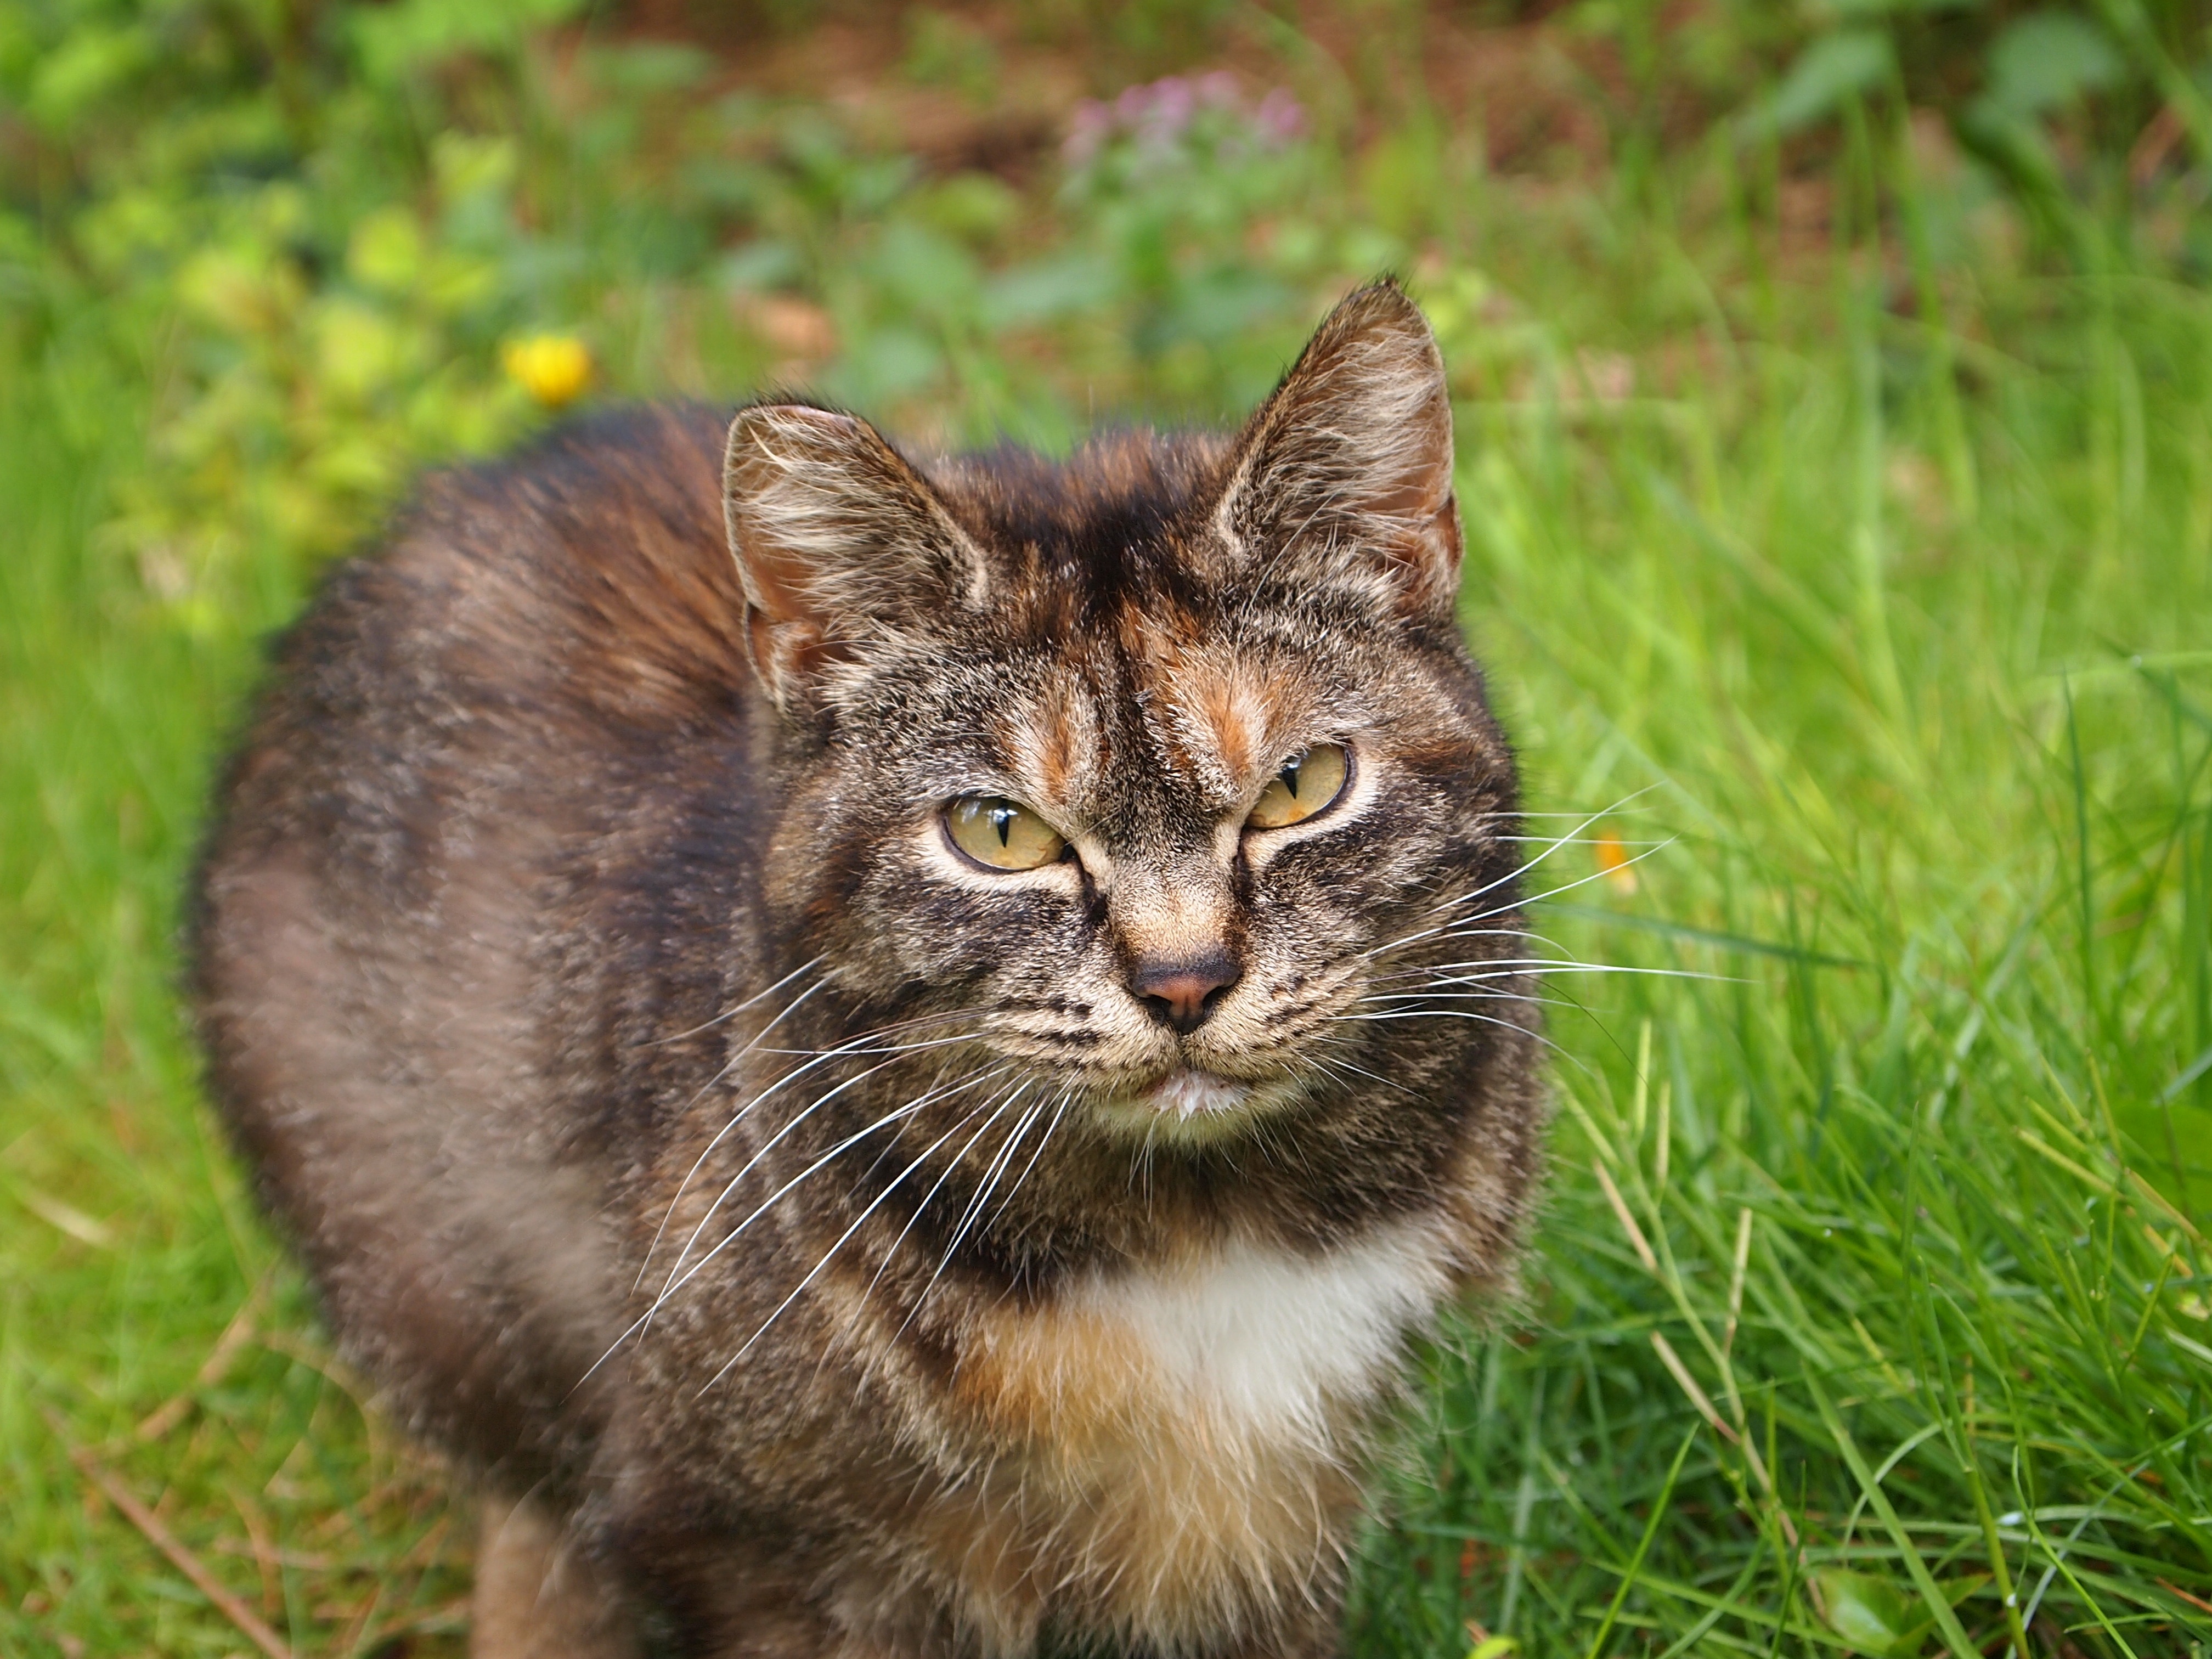
nature, grass, kitten, cat, mammal, fauna, look up, cats, whiskers, vertebrate, tabby cat, european shorthair, wild cat, small to medium sized cats, cat like mammal, carnivoran, nebelung, domestic short haired cat, pixie bob, domestic long haired cat, rusty spotted cat